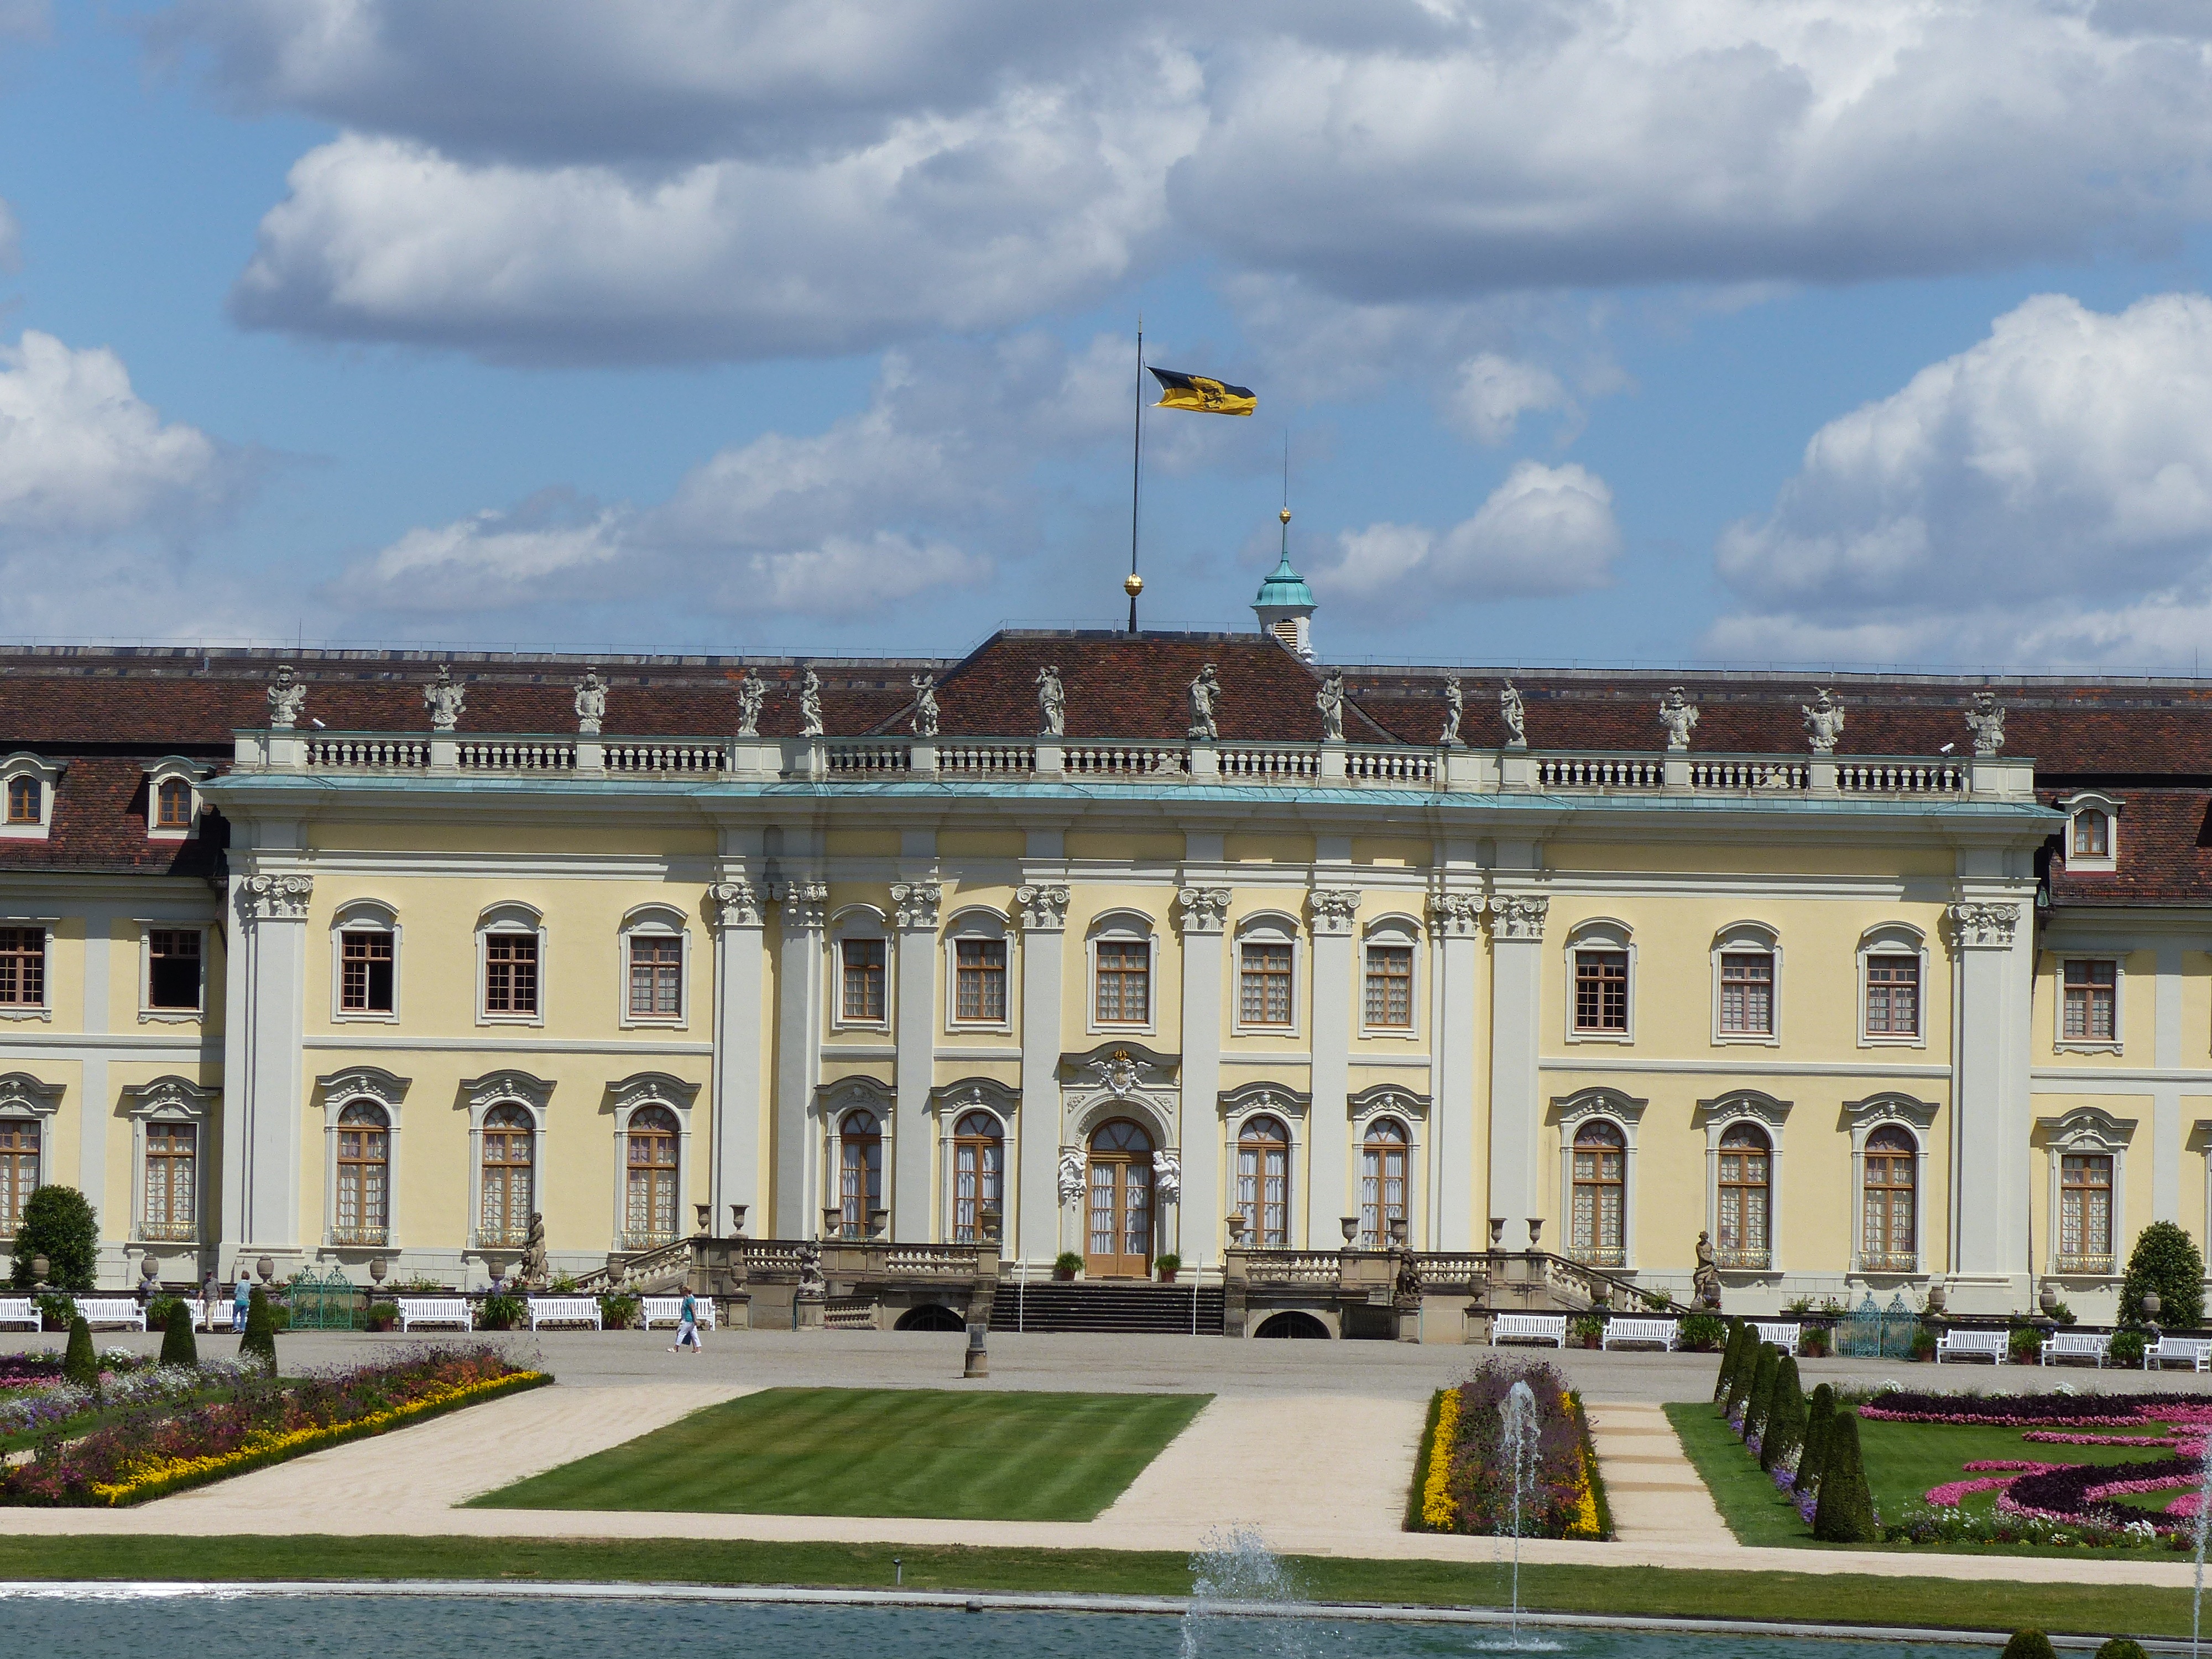
architecture, sky, building, chateau, palace, plaza, park, castle, landmark, facade, blue, garden, places of interest, town square, famous, estate, stately home, ludwigsburg germany, fairy castle, baroque building, bl hendes baroque